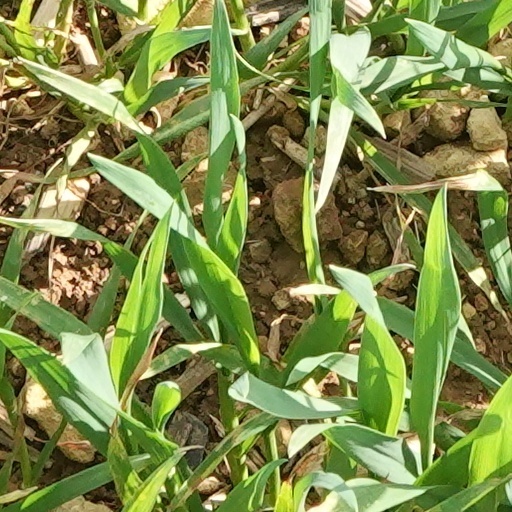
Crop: wheat